Order of the Lily and the Eagle

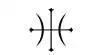
Linear emblem the order of the Lily and the Eagle

In addition to the heritage of the ancient Oriental Rosicrucian Tradition, the OLE's initiation is based on the original teachings of its two founders. Their teaching provides its members with principles and practices for the development of a free and independent personality so that, by applying these principles, they may become a healthy source of balance, happiness and progress for themselves and for their society.